American Medical Student Association

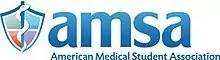
The 2009 AMSA logo, combining the newer shield featuring the Rod of Asclepius and "AMSA" in text reminiscent of the older logo

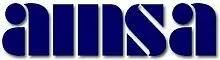
The older AMSA logo, no longer used, in effect from 1950 to 2009

To celebrate AMSA's 60th anniversary, a new logo was designed, containing a Rod of Asclepius incorporated into a shield. The letters AMSA rest upon the fully spelled out name of the organization, using the font "Today."